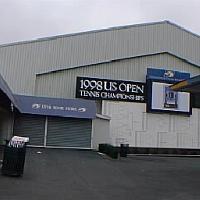
Weather: cloudy or overcast